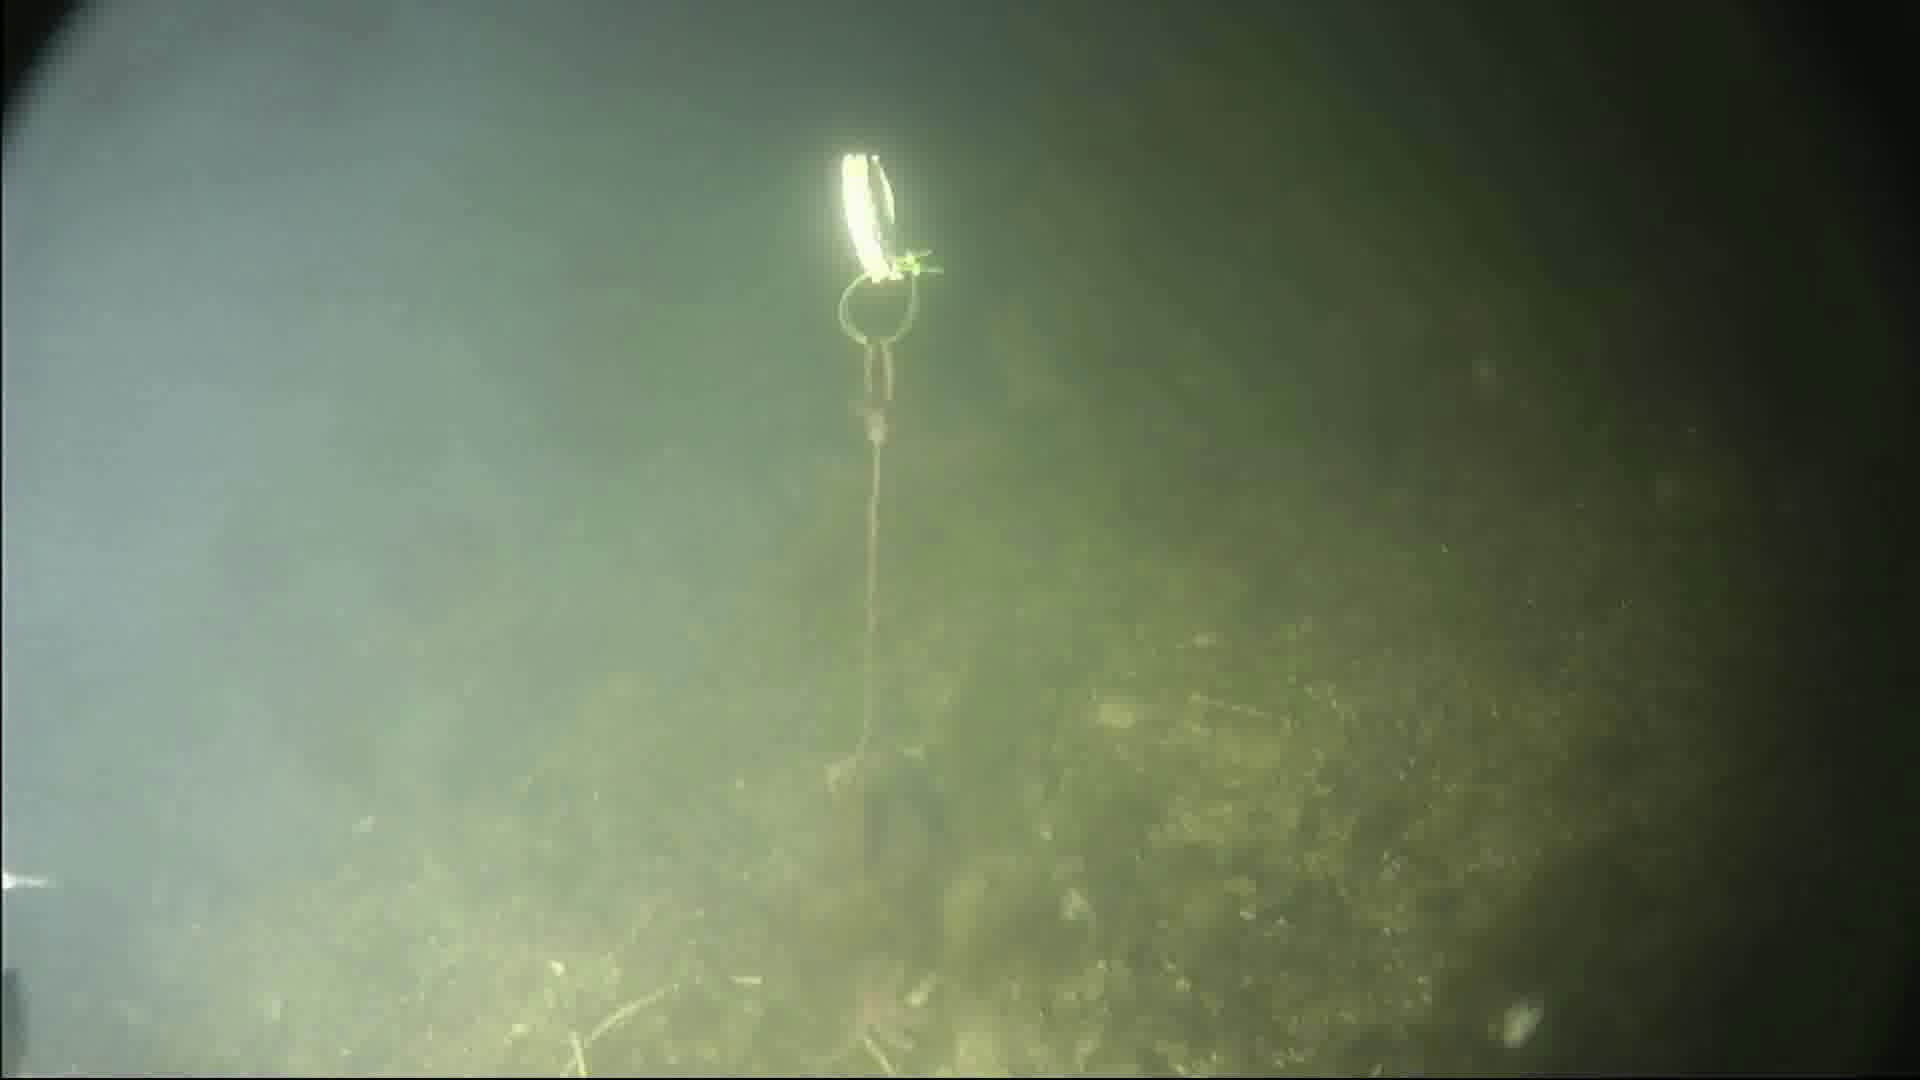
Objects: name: starfish
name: crab
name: small_fish